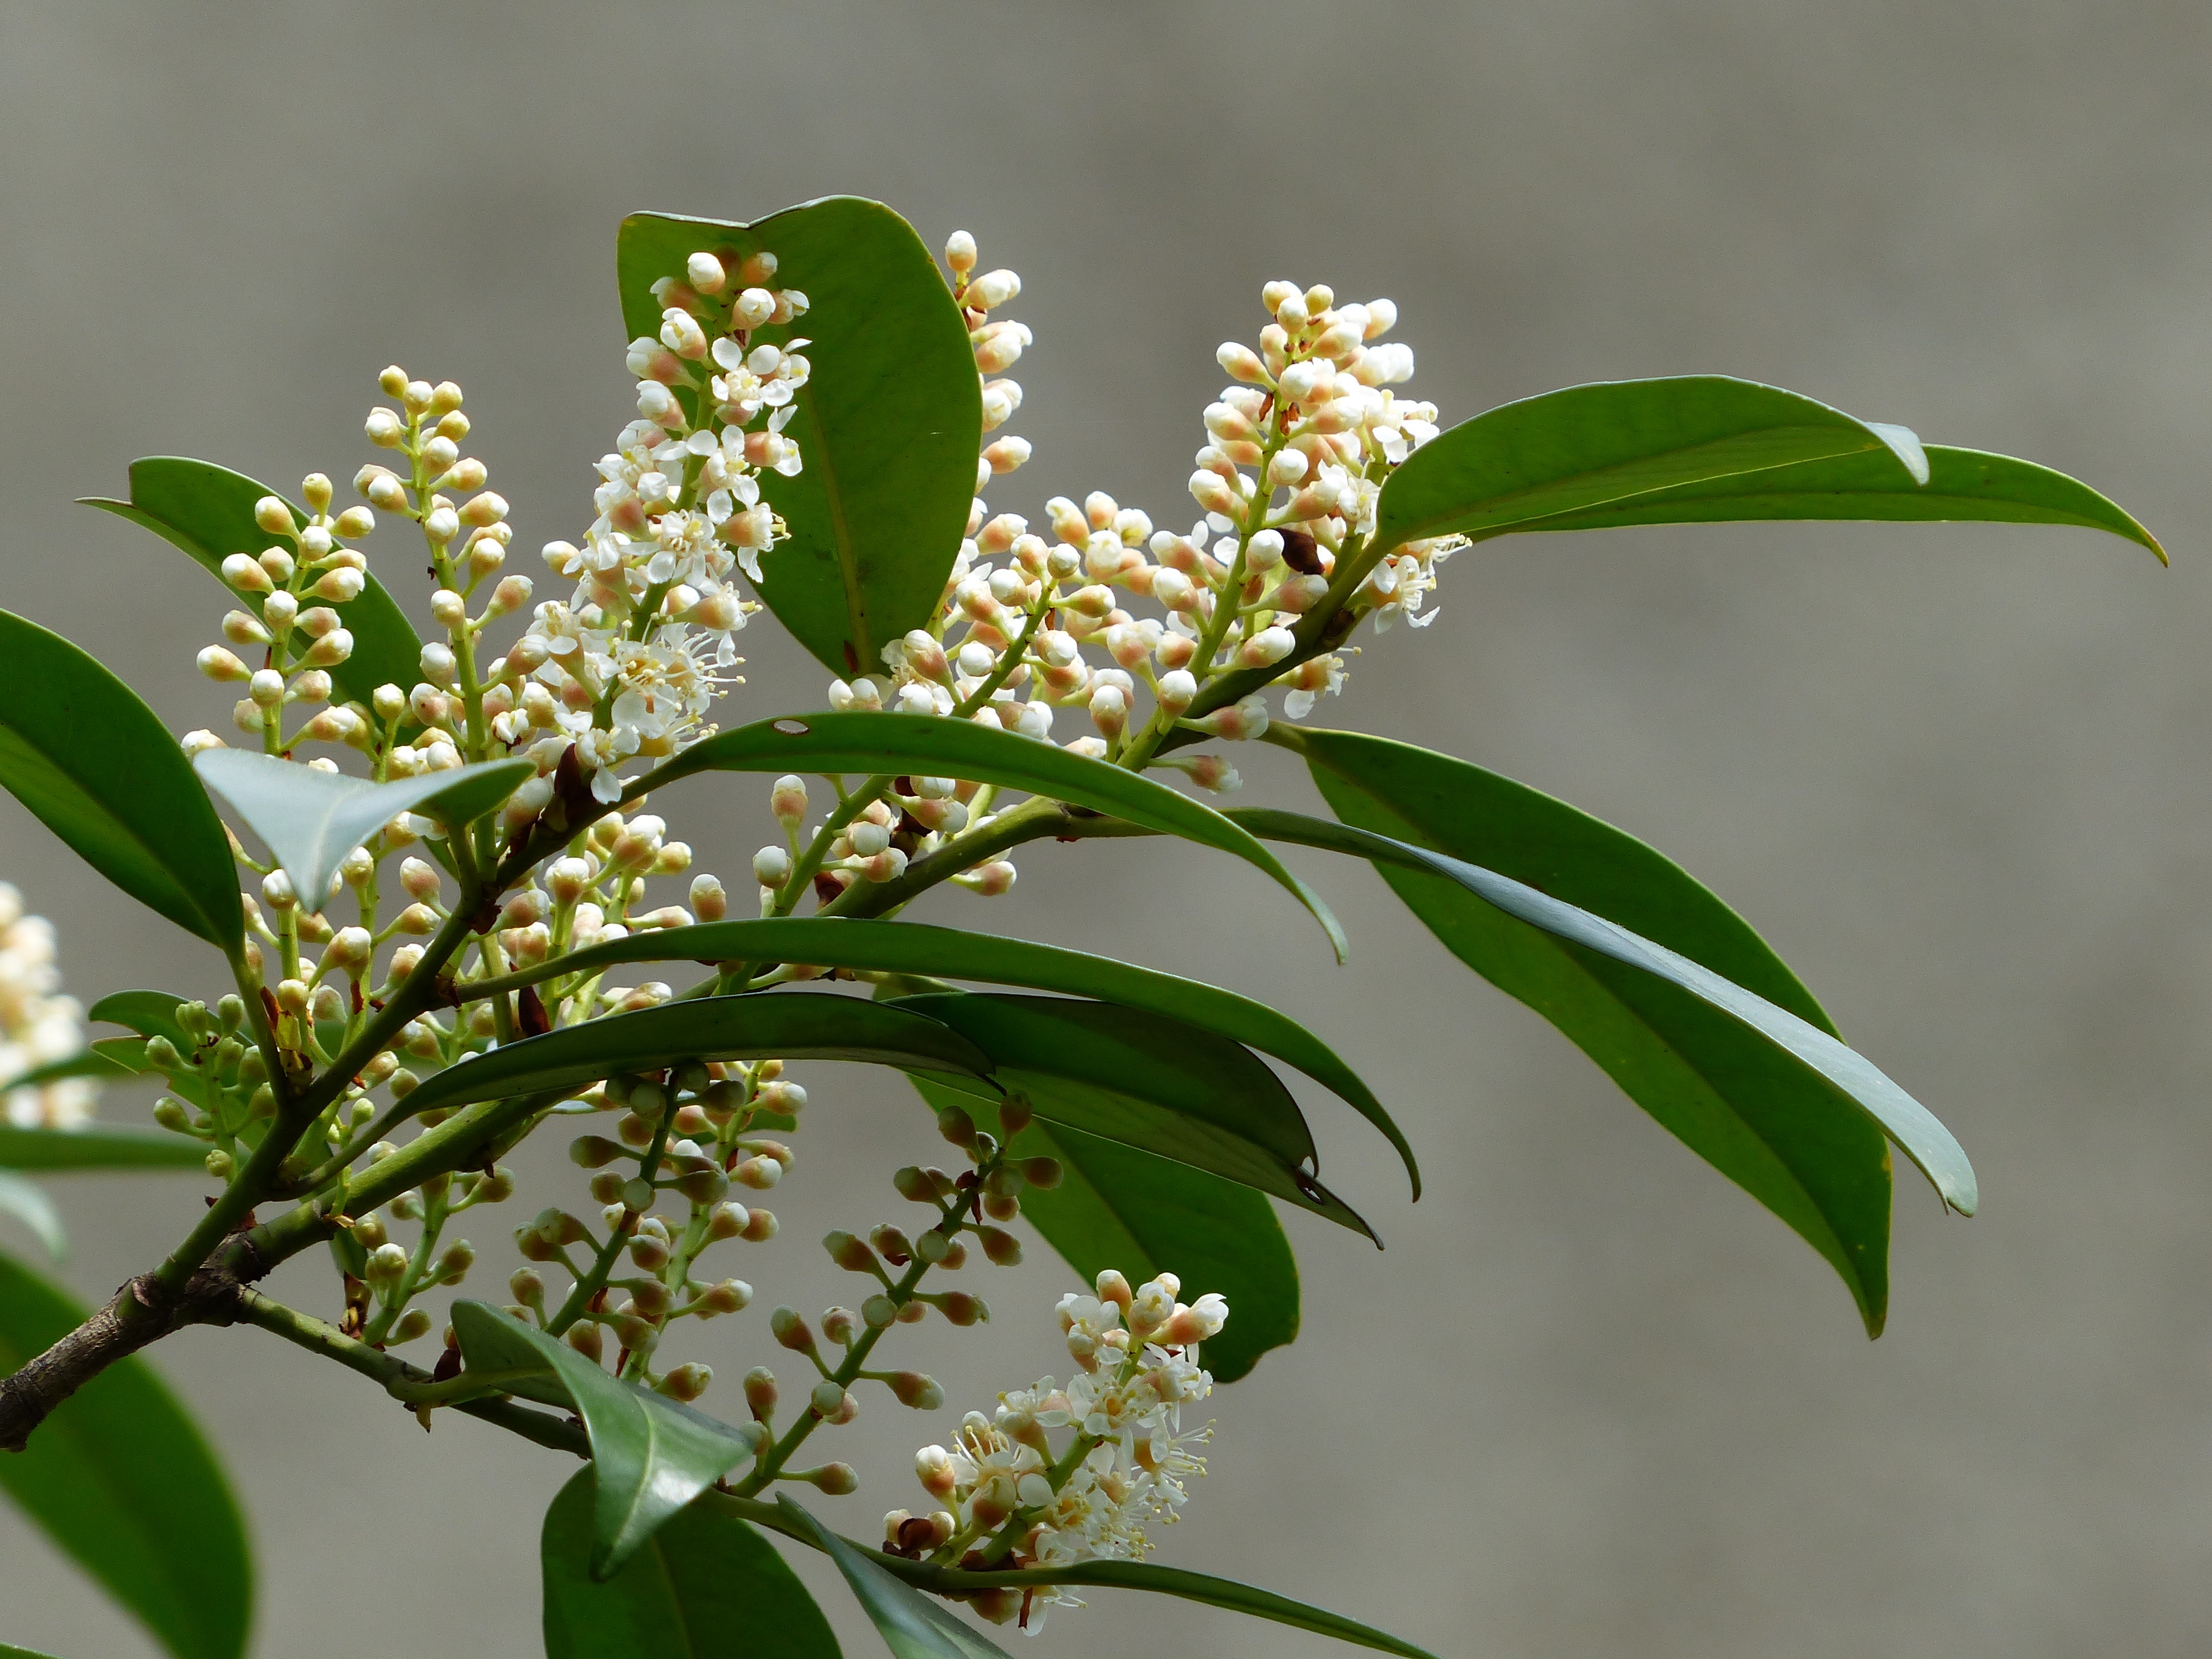
tree, branch, blossom, plant, white, fruit, leaf, flower, bloom, bush, food, produce, evergreen, botany, flora, shrub, ornamental shrub, ornamental plant, jasmine, rose greenhouse, flowering plant, bayberry, rosaceae, inflorescences, woody plant, land plant, bay laurel, laurales, prunus laurocerasus, laurocerasus officinalis, anthericum bl tenst nde, brush like, laurus